Matt Quinn

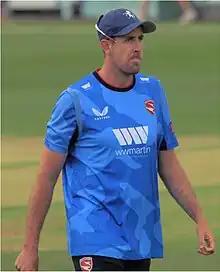
Quinn in 2023

Matthew Richard Quinn (born 28 February 1993) is a New Zealand born cricketer who plays for Kent County Cricket Club.